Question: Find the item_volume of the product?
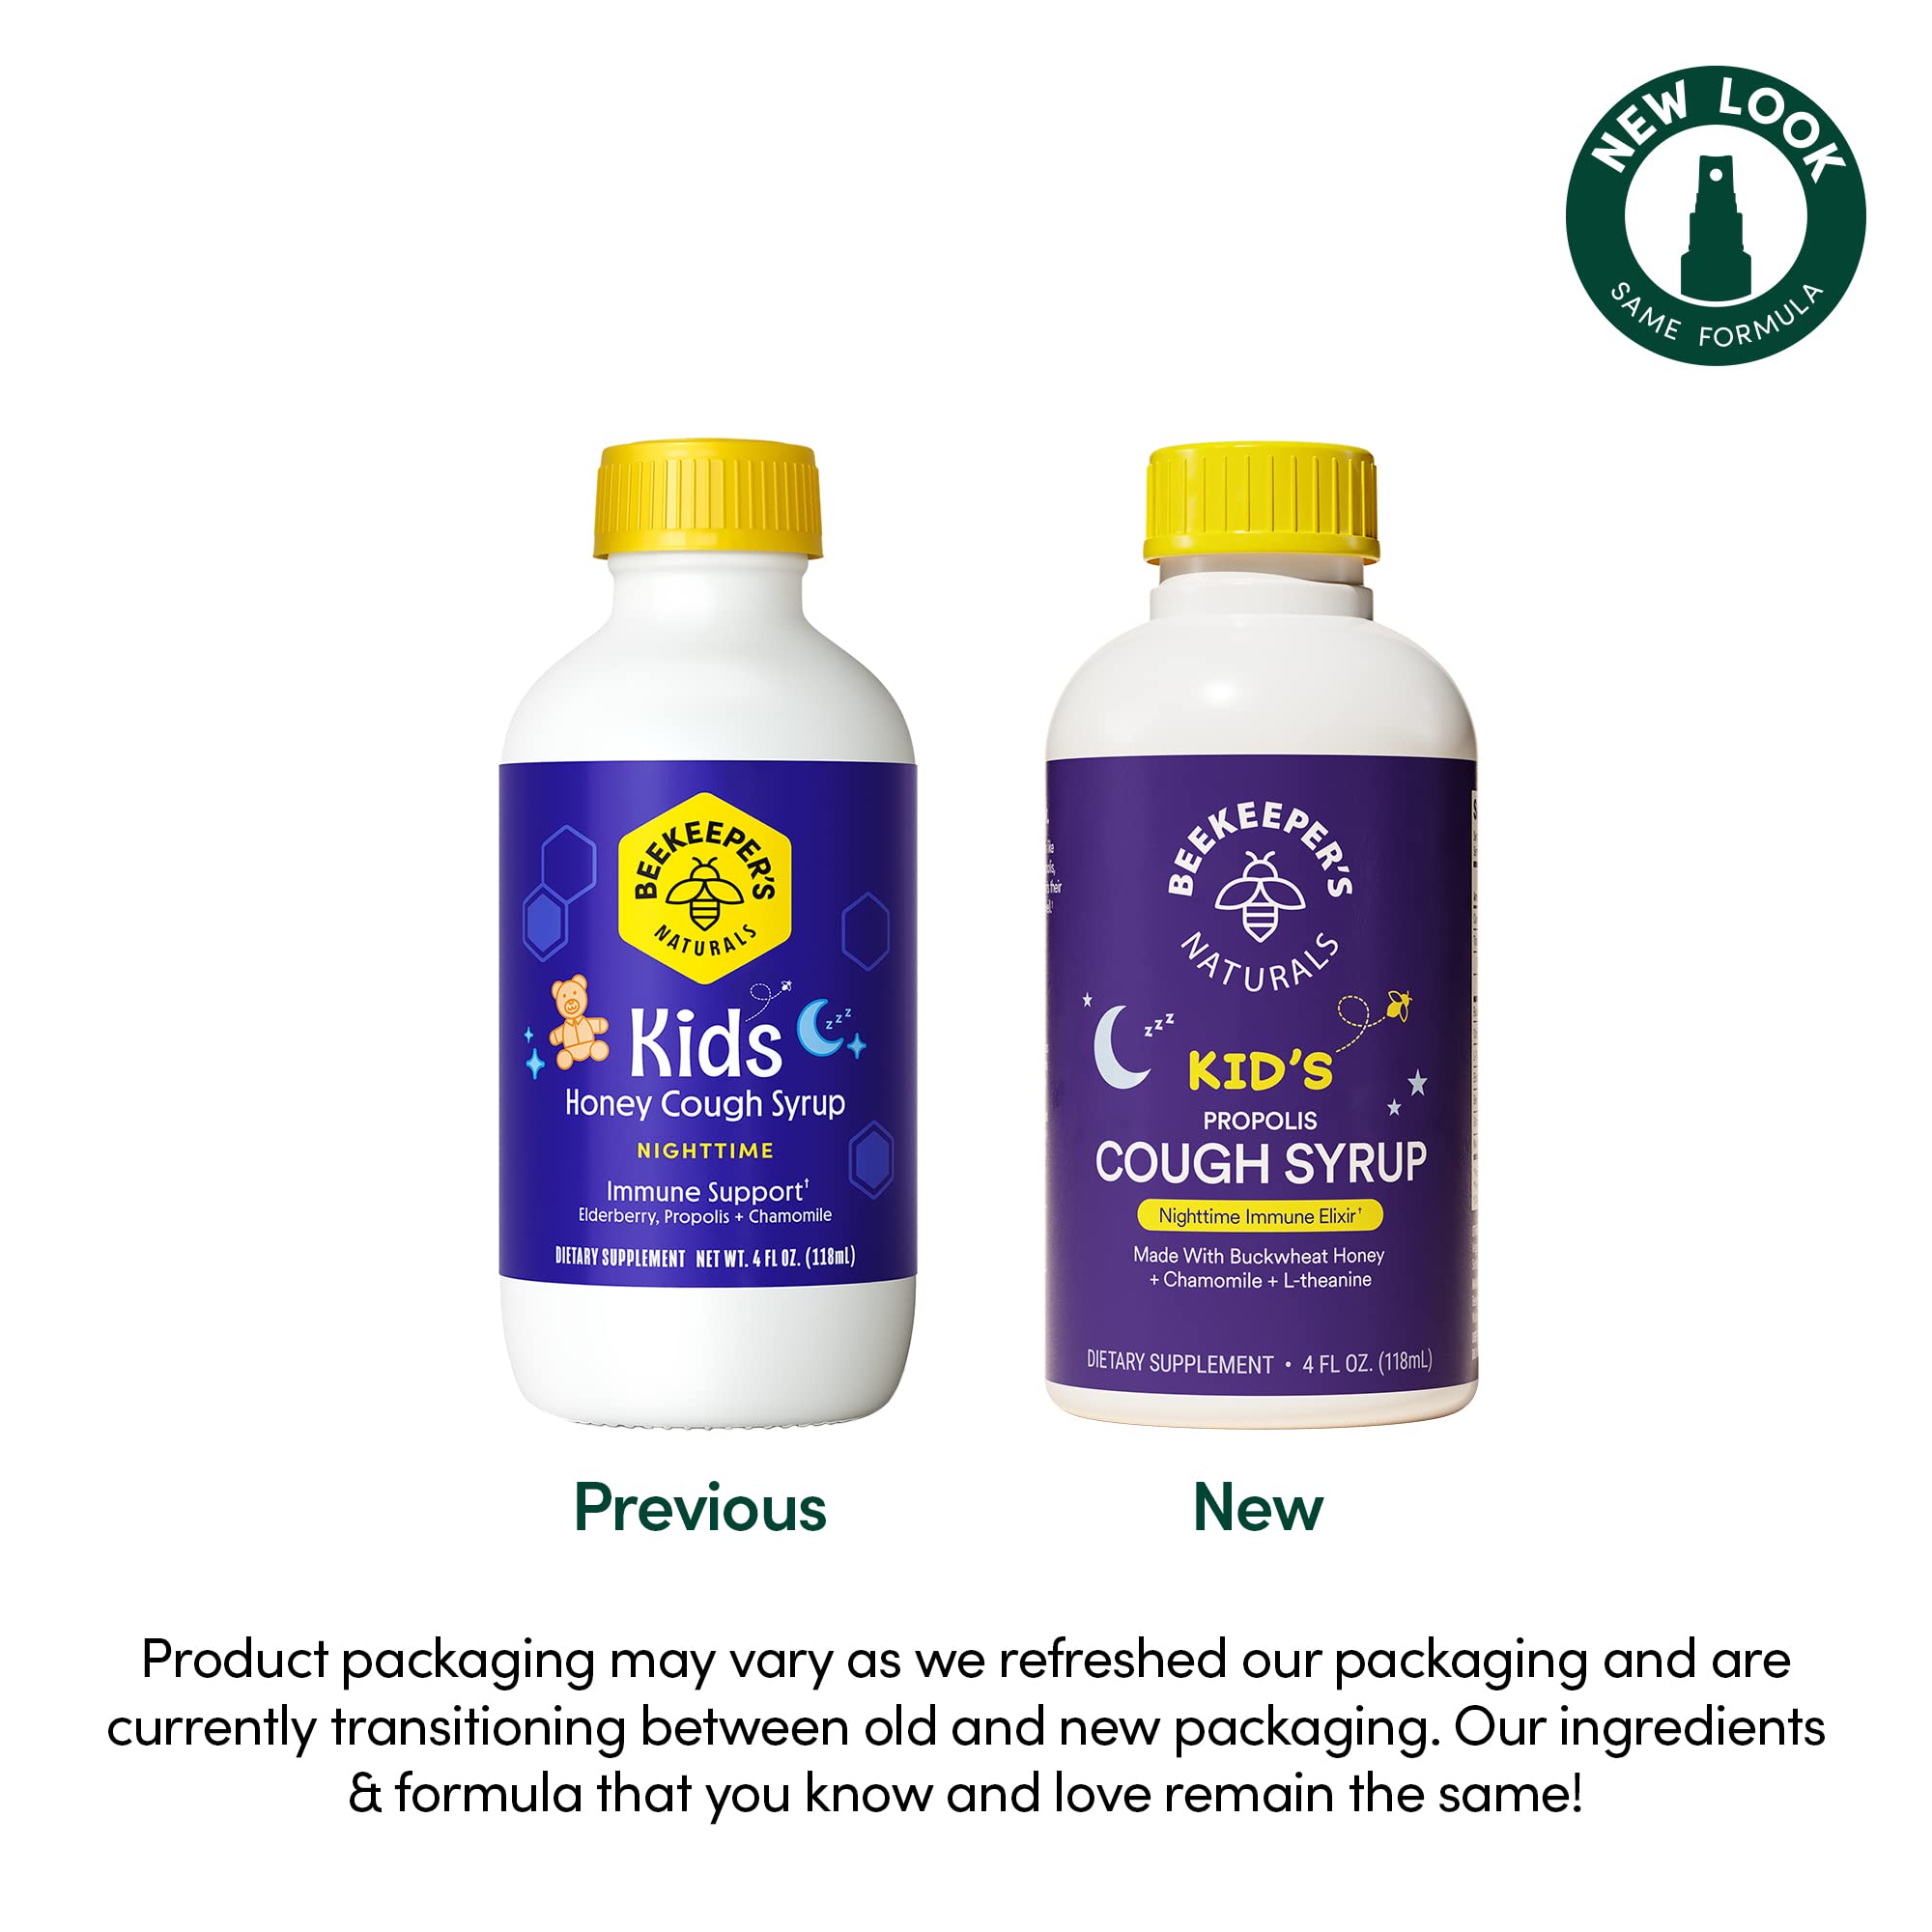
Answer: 4.0 fluid ounce